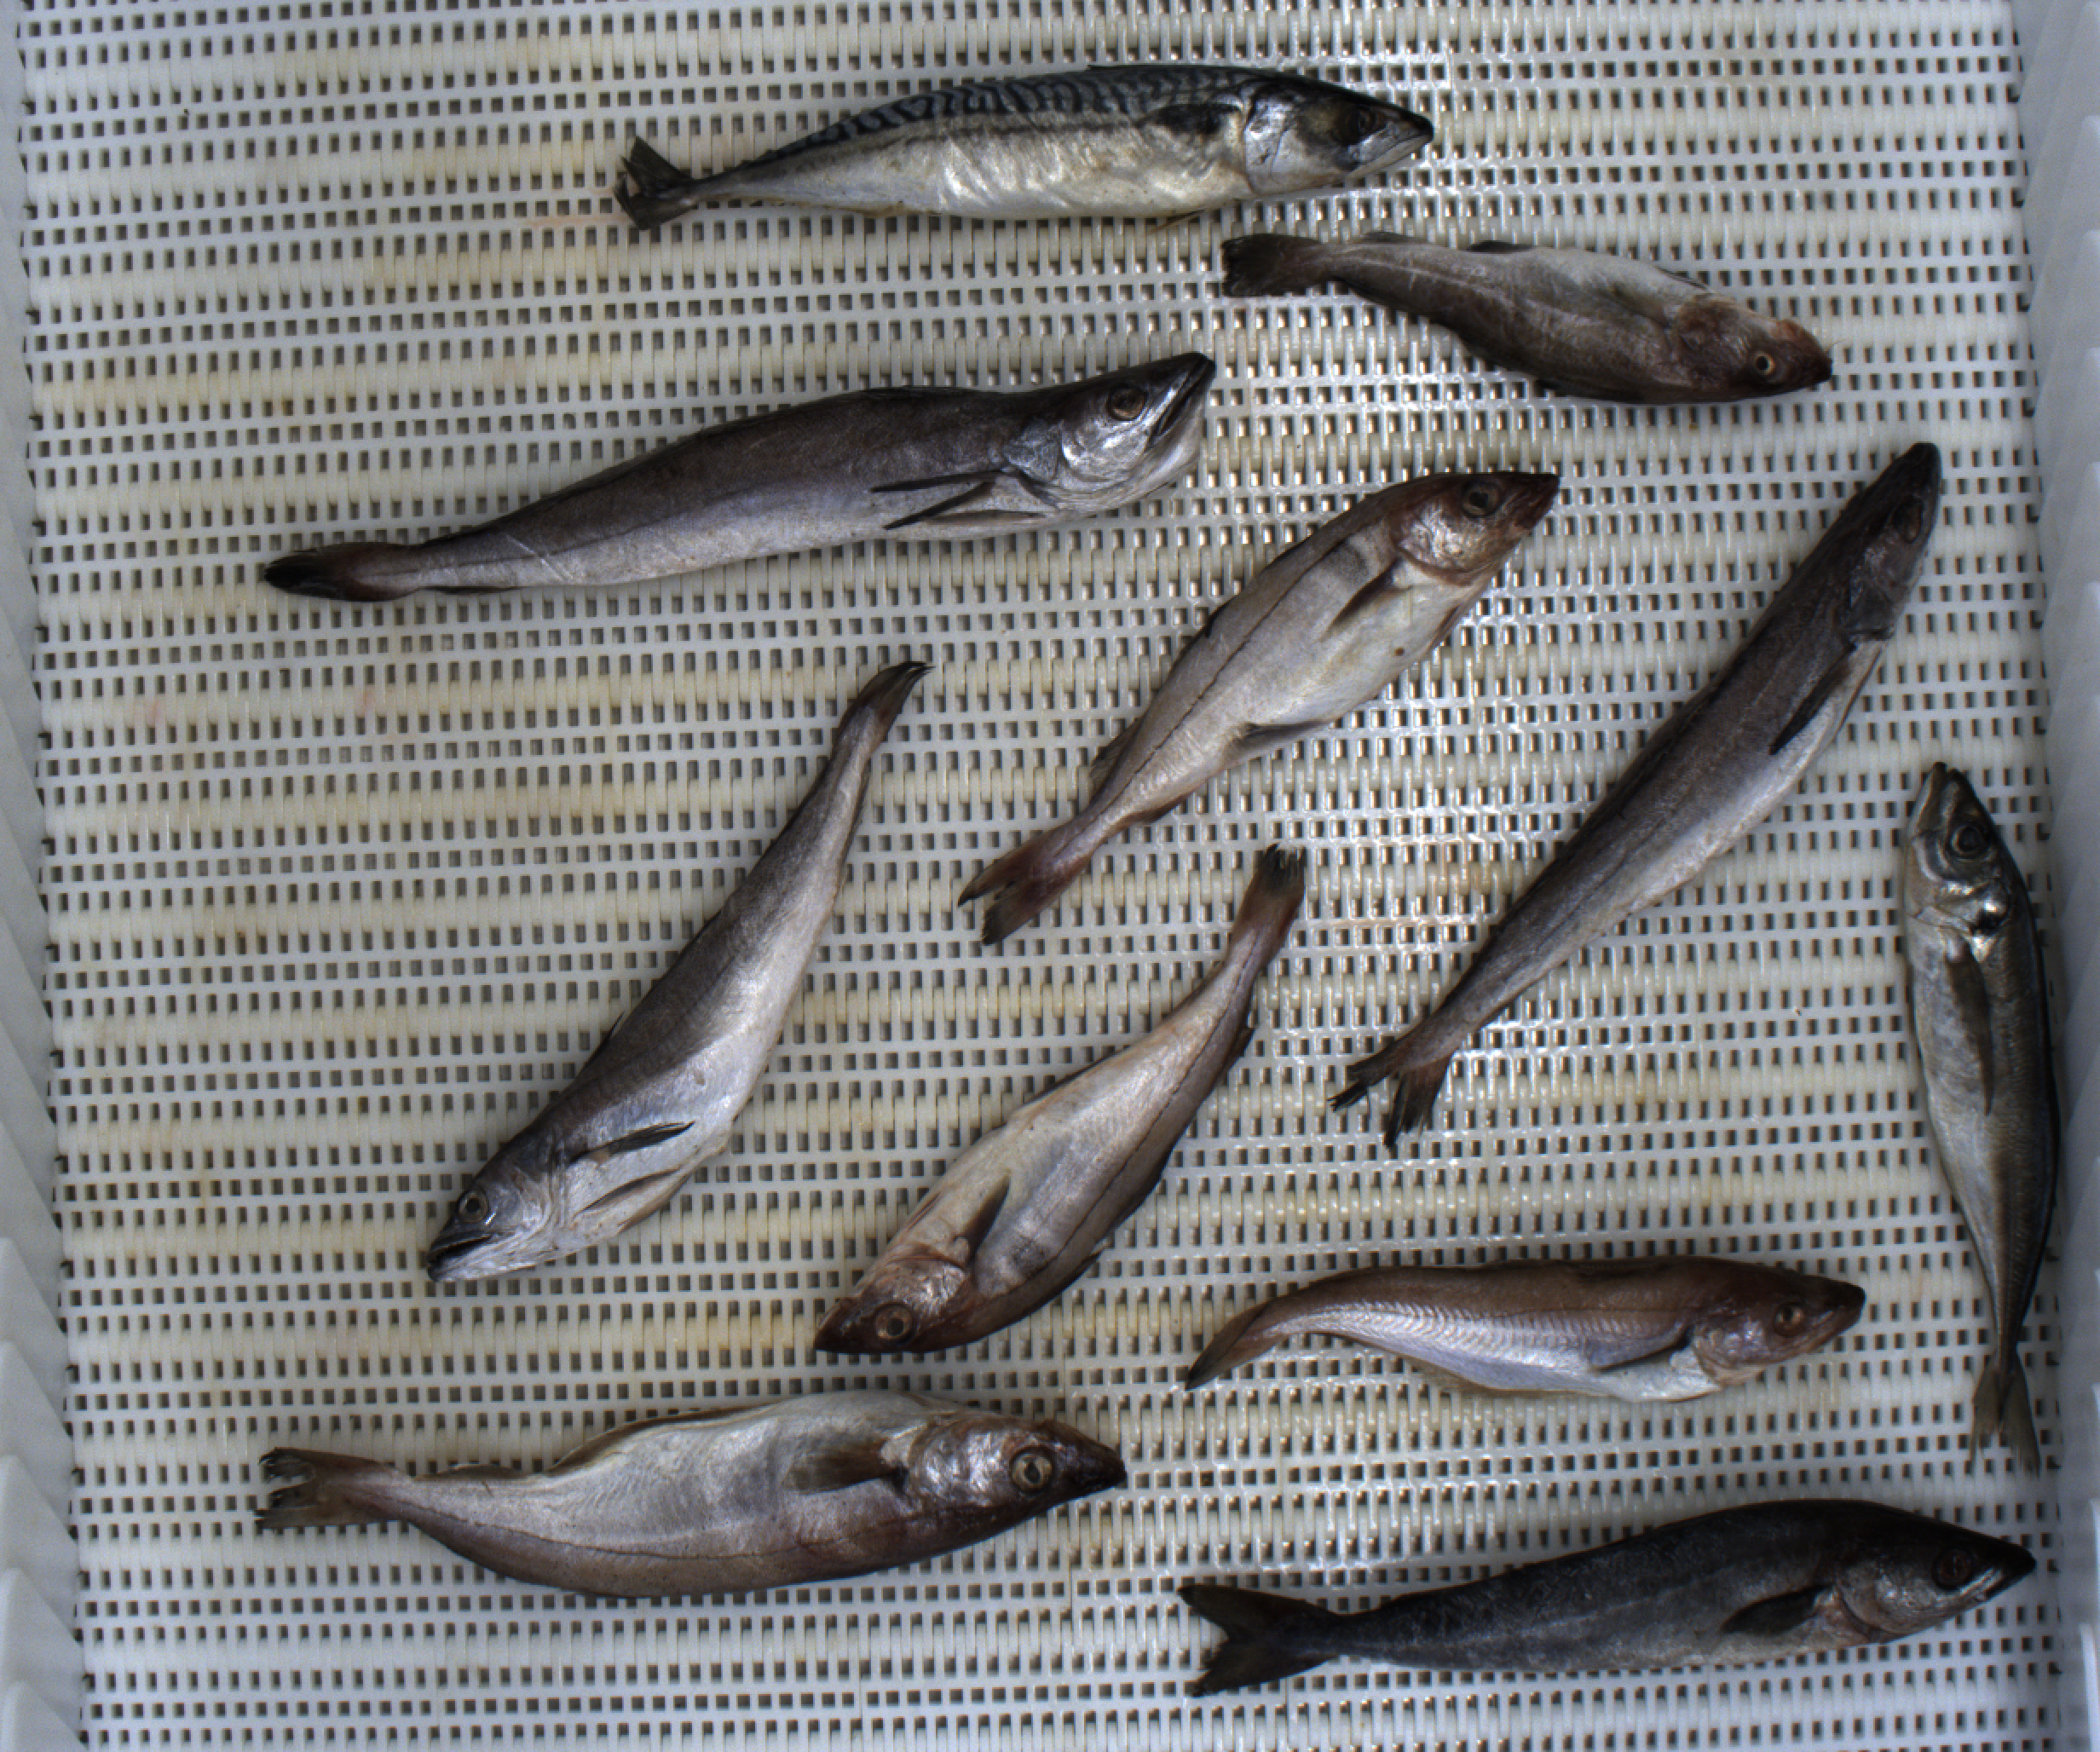
Total fish: 11
Cod: 1
Haddock: 2
Whiting: 2
Hake: 3
Horse mackerel: 1
Saithe: 1
Other: 1